NASA Astronaut Group 2

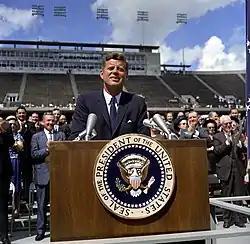
"We choose to go to the Moon": President John F. Kennedy speaks on the nation's space effort at Rice University in Houston, on September 12, 1962

The launch of the Sputnik 1 satellite by the Soviet Union on October 4, 1957, started a Cold War technological and ideological competition with the United States known as the Space Race. The demonstration of American technological inferiority came as a profound shock to the American public. In response to the Sputnik crisis, a new civilian agency, the National Aeronautics and Space Administration (NASA), was created to oversee an American space program. The Space Task Group (STG) at the NASA Langley Research Center in Hampton, Virginia, created an American crewed spaceflight project called Project Mercury. The selection of the first astronauts, known as the "Original Seven" or "Mercury Seven", was announced on April 9, 1959.